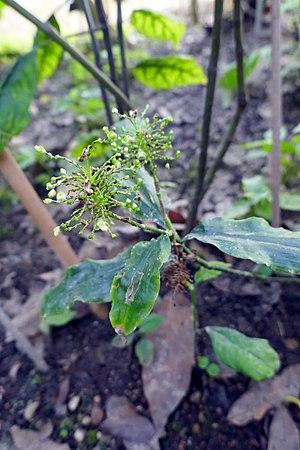
Aneilema beniniense Kunth Afrique tropicale. Jardin botanique Meise (Belgique)